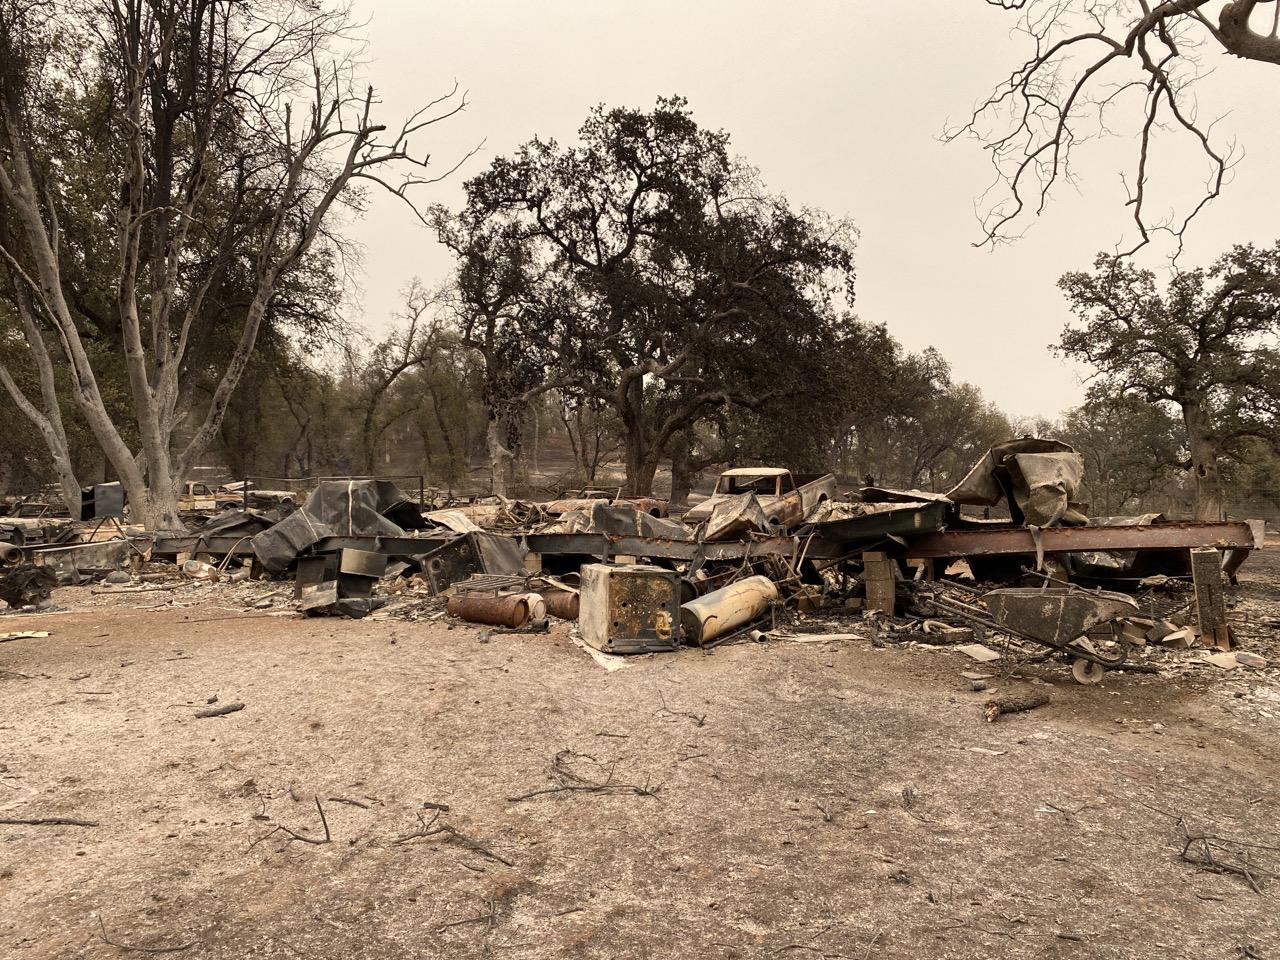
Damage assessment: destroyed